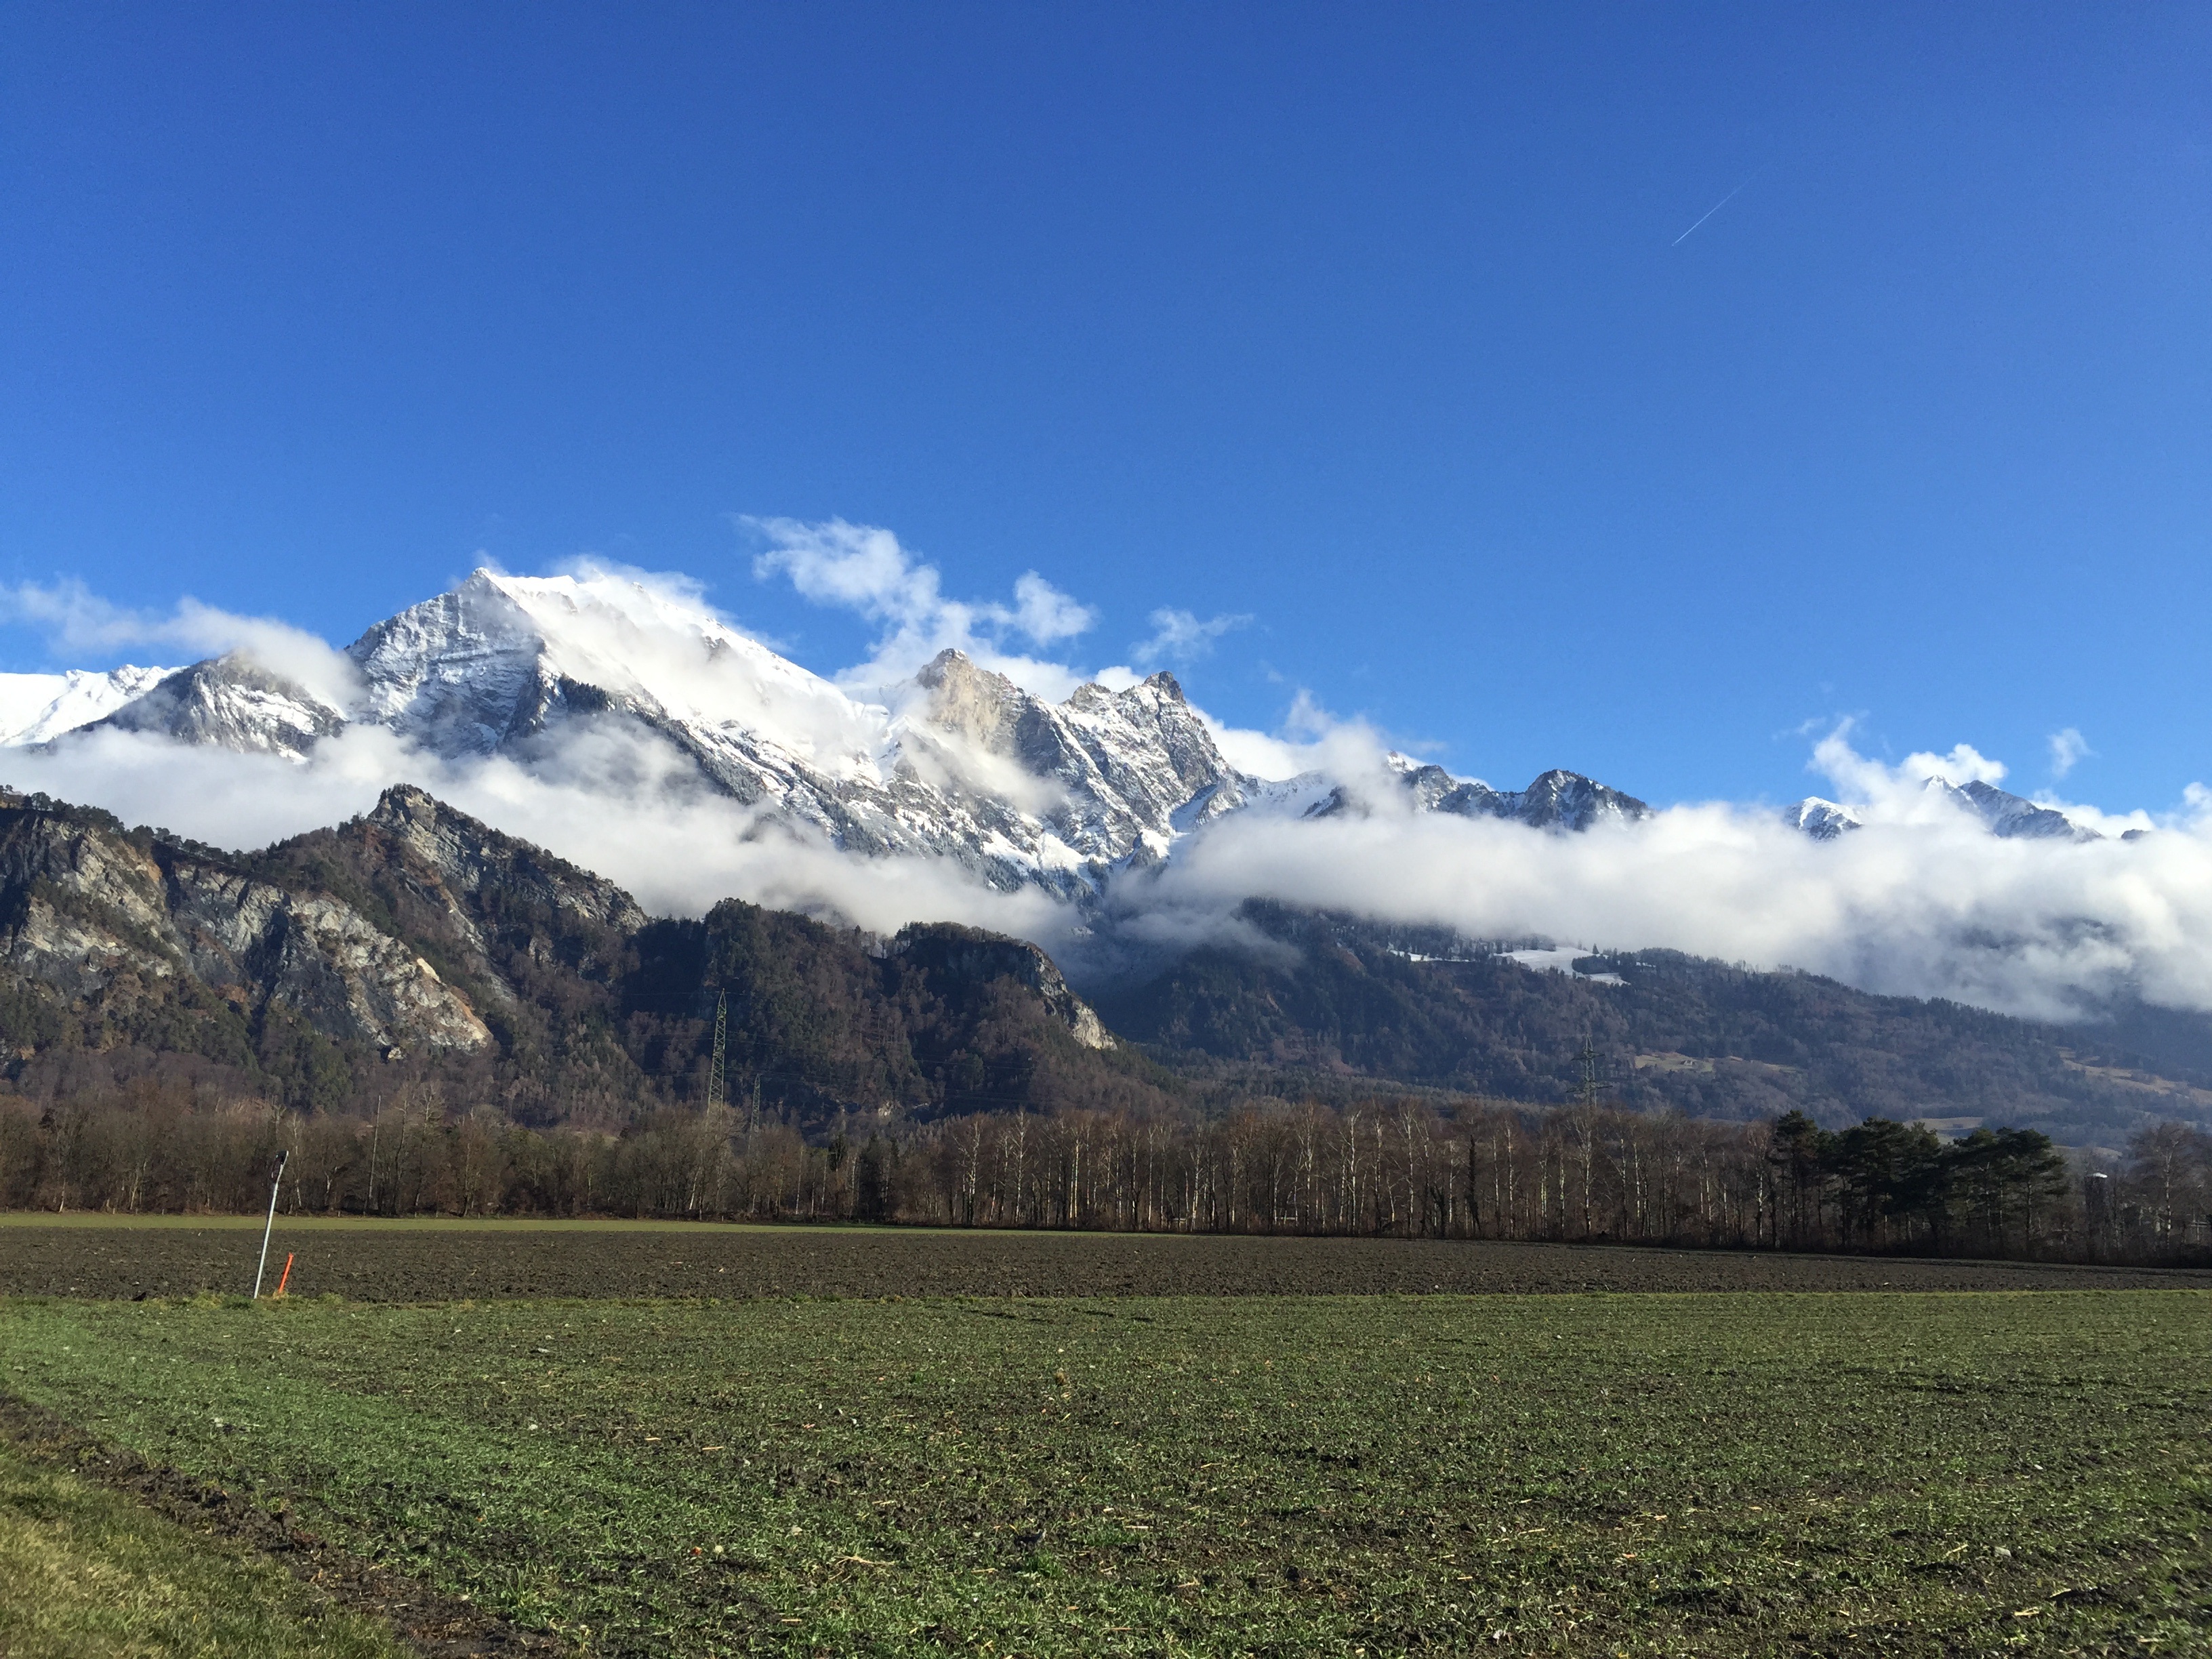
landscape, nature, rock, mountain, cloud, sky, sunset, hiking, field, meadow, prairie, sunlight, hill, adventure, peak, valley, mountain range, summer, travel, environment, pasture, blue, climbing, freedom, mountain climbing, highland, mountain top, ridge, plain, blue sky, motivation, mountain landscape, outdoors, mountains, alps, grassland, plateau, fell, loch, ecosystem, sunset landscape, landform, nature landscape, beautiful landscape, mountain pass, climbing mountain, geographical feature, mountainous landforms